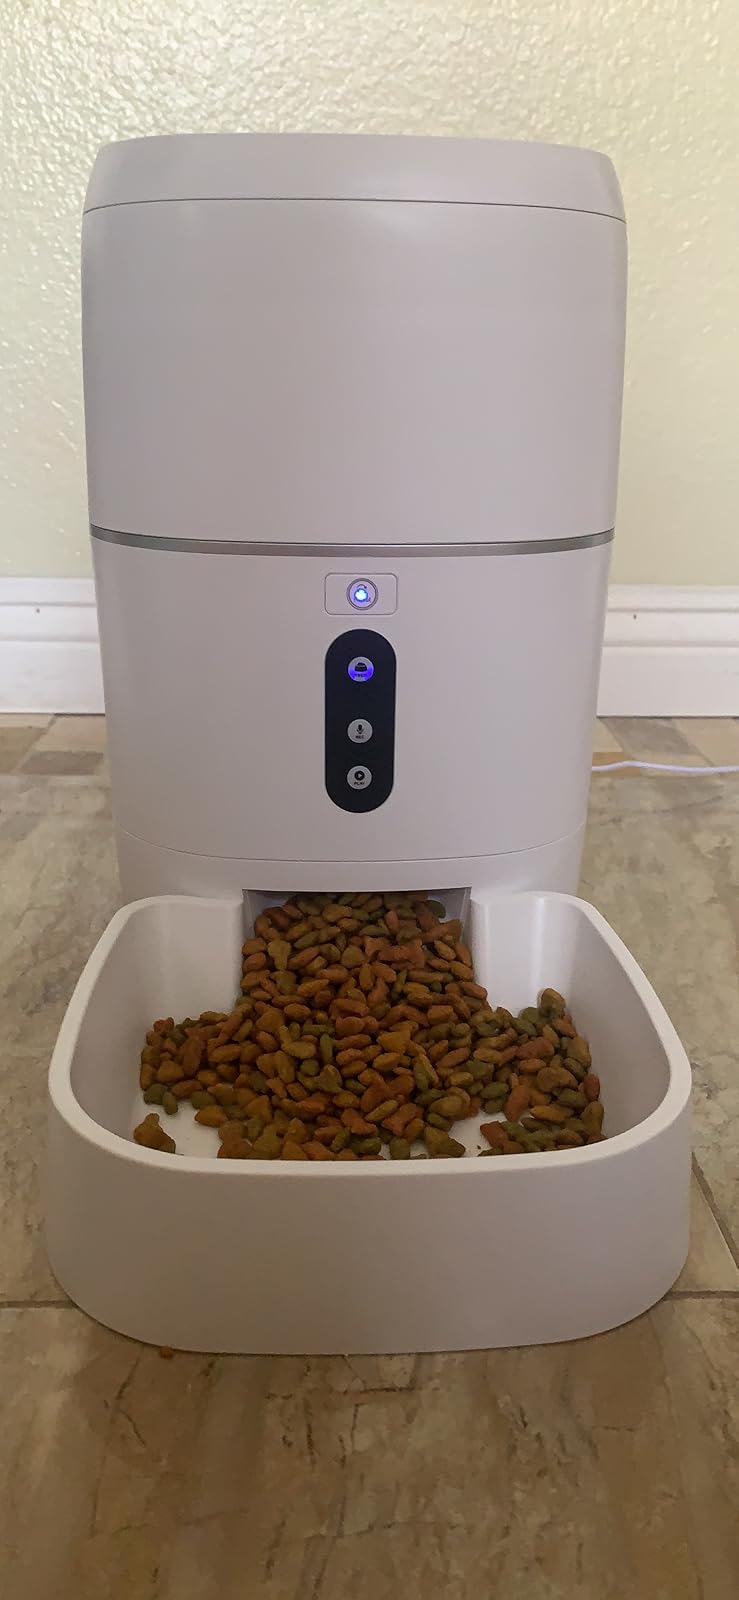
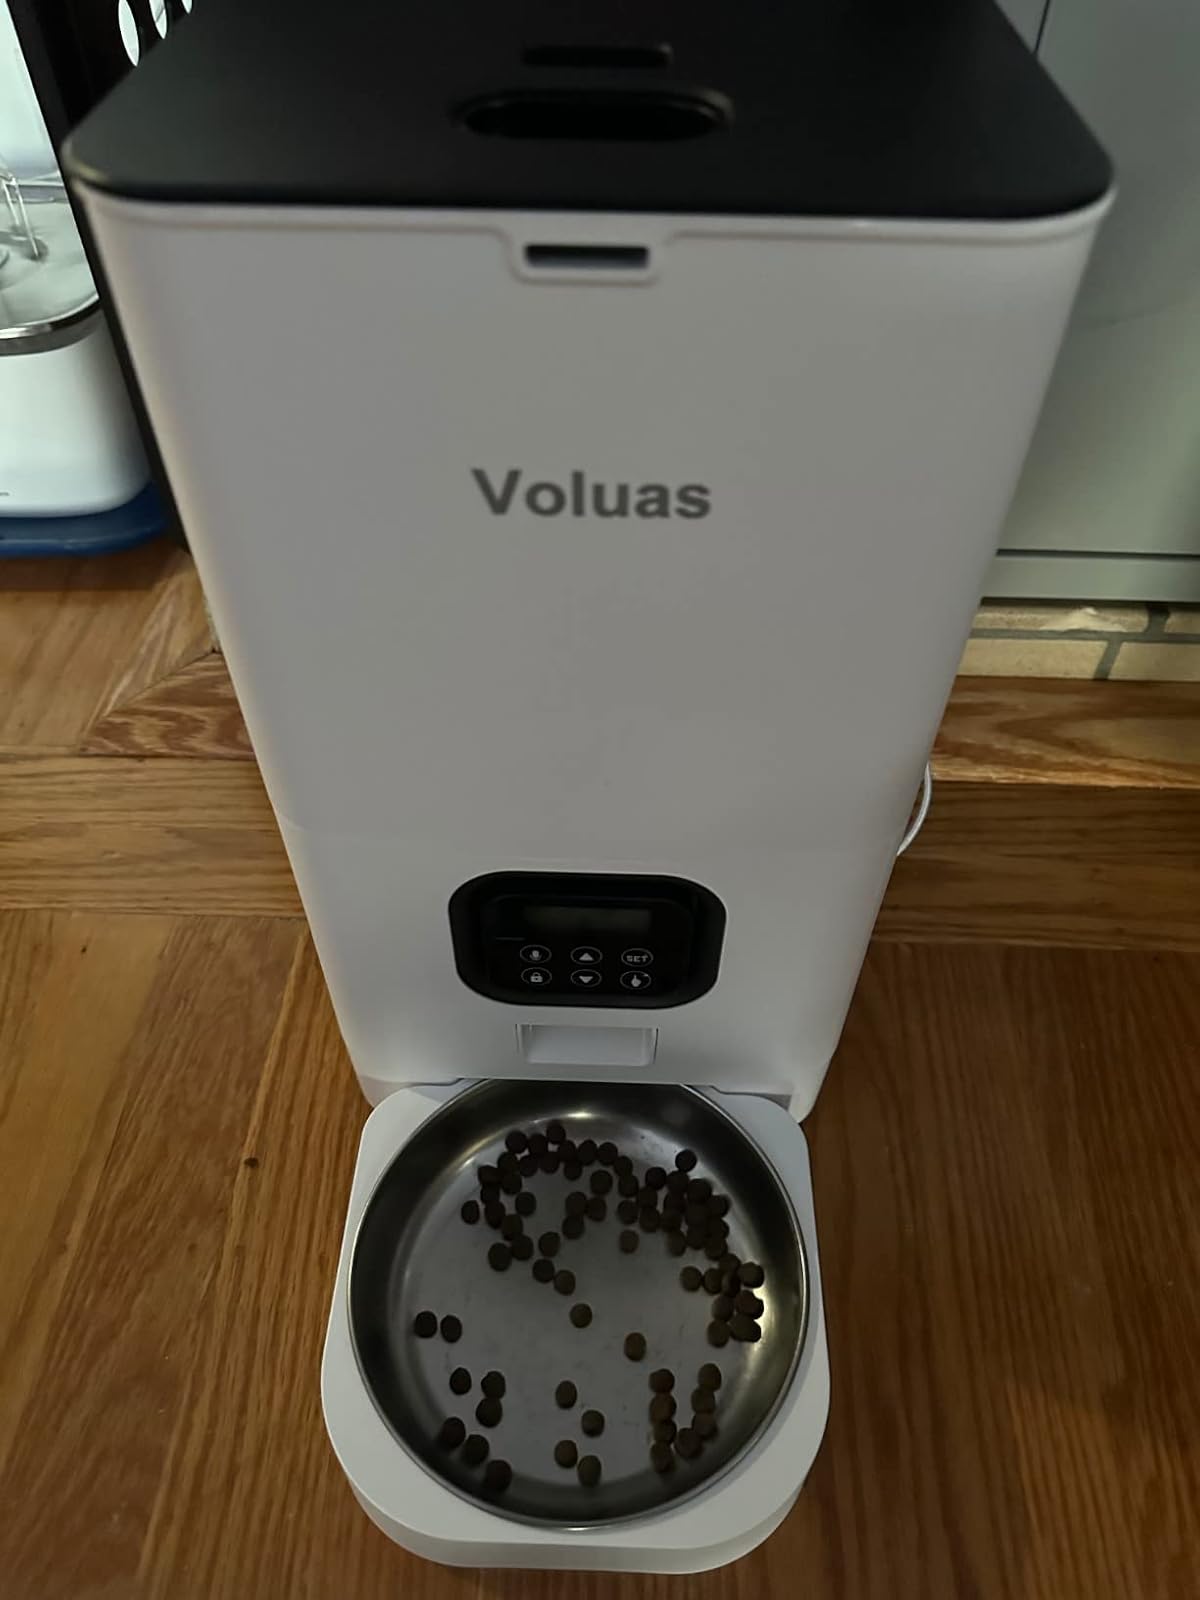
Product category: items_feeder
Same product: no